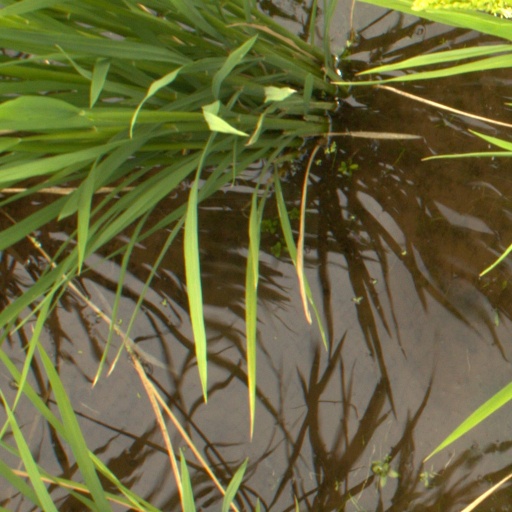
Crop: rice